BG Pathum United F.C.

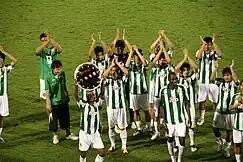

In January 2009, Krung Thai Bank Football Club, the club from Thailand Premier League announced the dissolution of the team due to not being able to comply with the conditions specified by AFC regarding registration as a juristic person. According to that Bangkok Glass Club from Football B(ข) Cup took over Krung Thai Bank Football Club which participated in Thai Premier League instead of the Krung Thai Bank Football Club that disbanded. They had to use temporary field by renting the Chalermphrakiat Khlong 6 stadium to renovate the Leo Stadium. In the first year of the competition, Bangkok Glass Football Club did a great job by finishing the second runner up in Thai Premier League 2009. As for the football team, which the employees and the management team have established in 1999, still participated in the competition under the name of Rangsit Football Club.